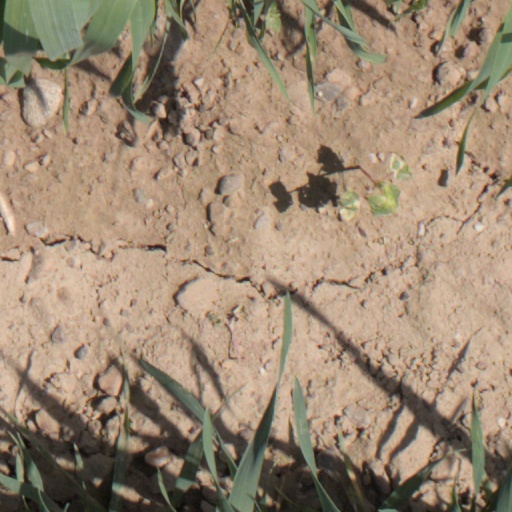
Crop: wheat